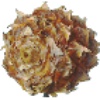
Label: pineapple_mini